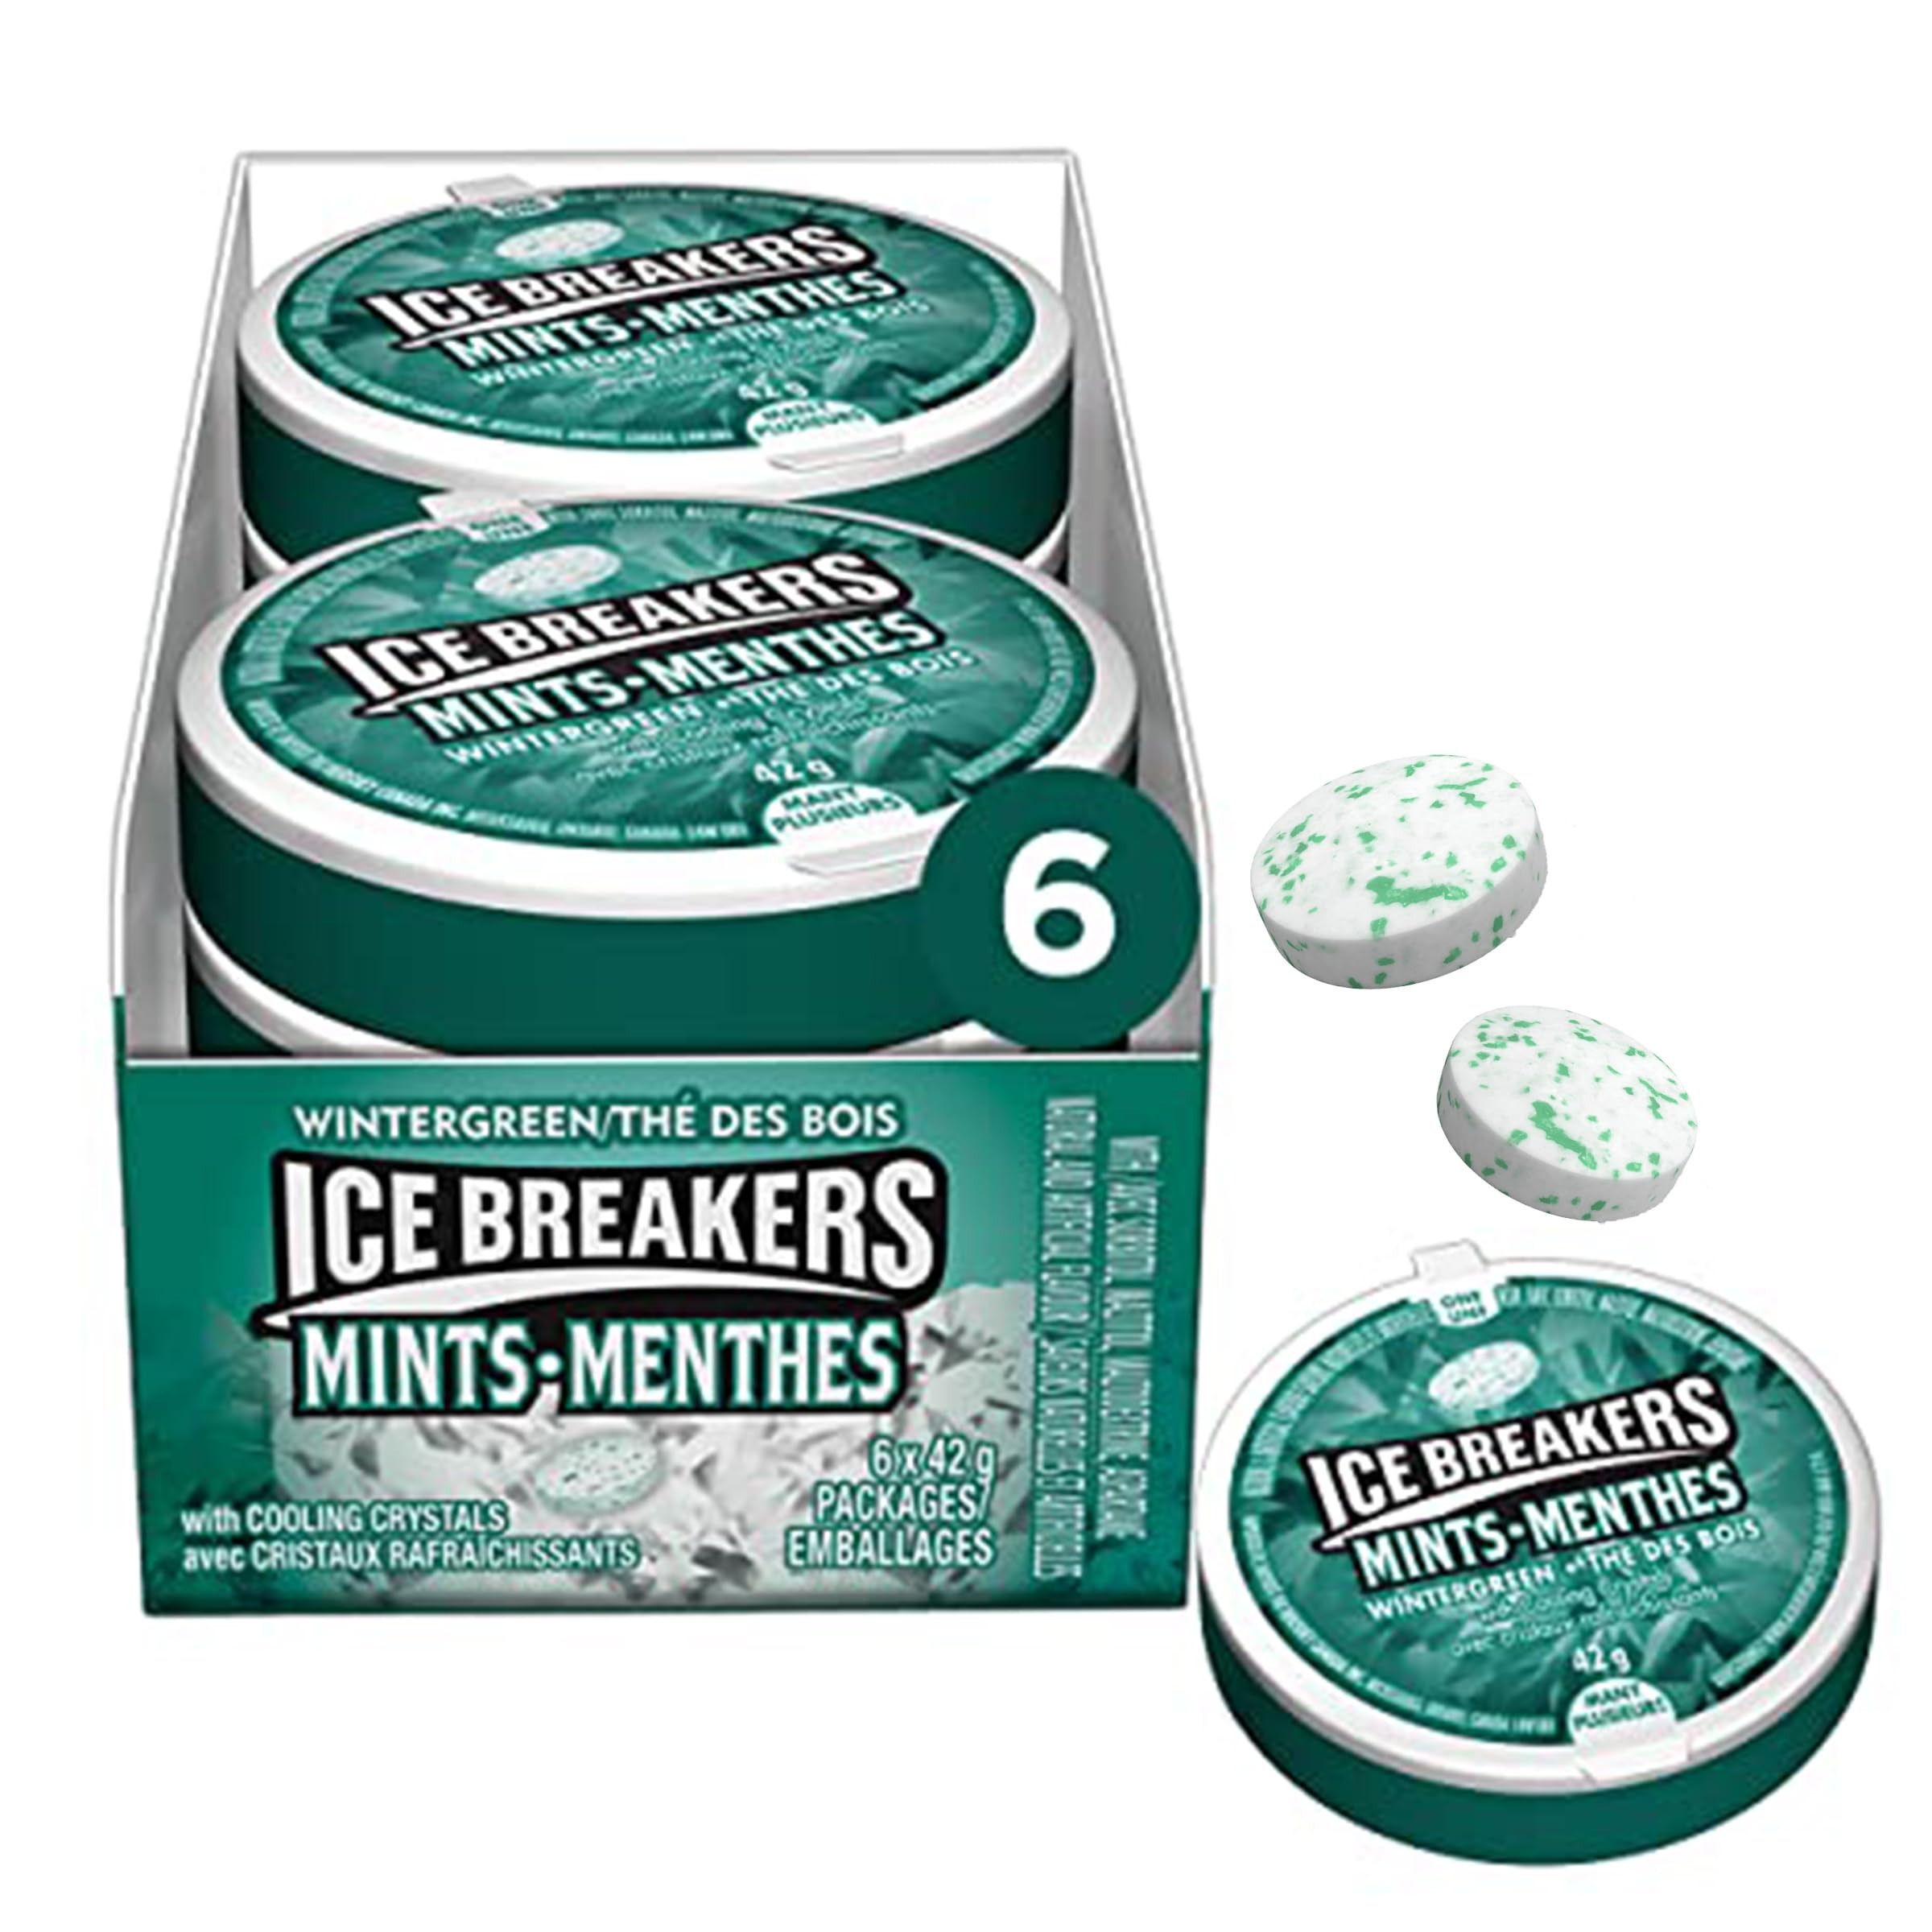
Item Name: Ice Breakers Wintergreen Sugar Free Mints, 42g/1.5oz, (6ct), (Imported from Canada)
Value: 6.0
Unit: Count

Price: 3.64